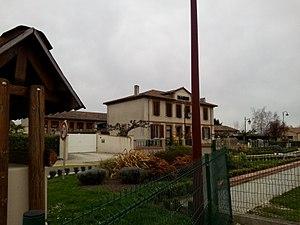
Mairie de Mondavezan
Mondavezan est une commune française située dans le département de la Haute-Garonne en région Occitanie.